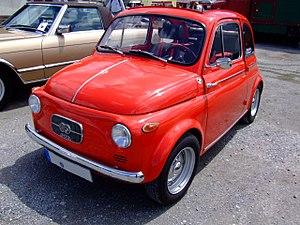
Steyr était un important groupe industriel autrichien multi-activités dans le domaine mécanique et tous engins. La Steyr Daimler Puch produit depuis 1865 des armes et des véhicules réputés mondialement pour leur qualités. Au début des années 1900, la société a été scindée par activités spécifiques et ont été créées les sociétés :
La Fiat Steyr-Puch 500/600 était une version de la légendaire Fiat 500 italienne fabriquée en Autriche par le constructeur Steyr-Puch, qui disposait d'un accord de coopération avec une licence Fiat Auto. Steyr achetait les caisses de Fiat 500 italiennes nues et y montait un moteur spécifique, toujours bi-cylindre, mais a plat.
La Fiat 500 est un modèle d'automobile urbain fabriqué par le constructeur italien Fiat, en Italie entre le 4 juillet 1957 et 1975. Elle fut inventée par Dante Giacosa. Elle porte le nom de code « 110 » pour la berline et « 120 » pour la version Giardiniera.